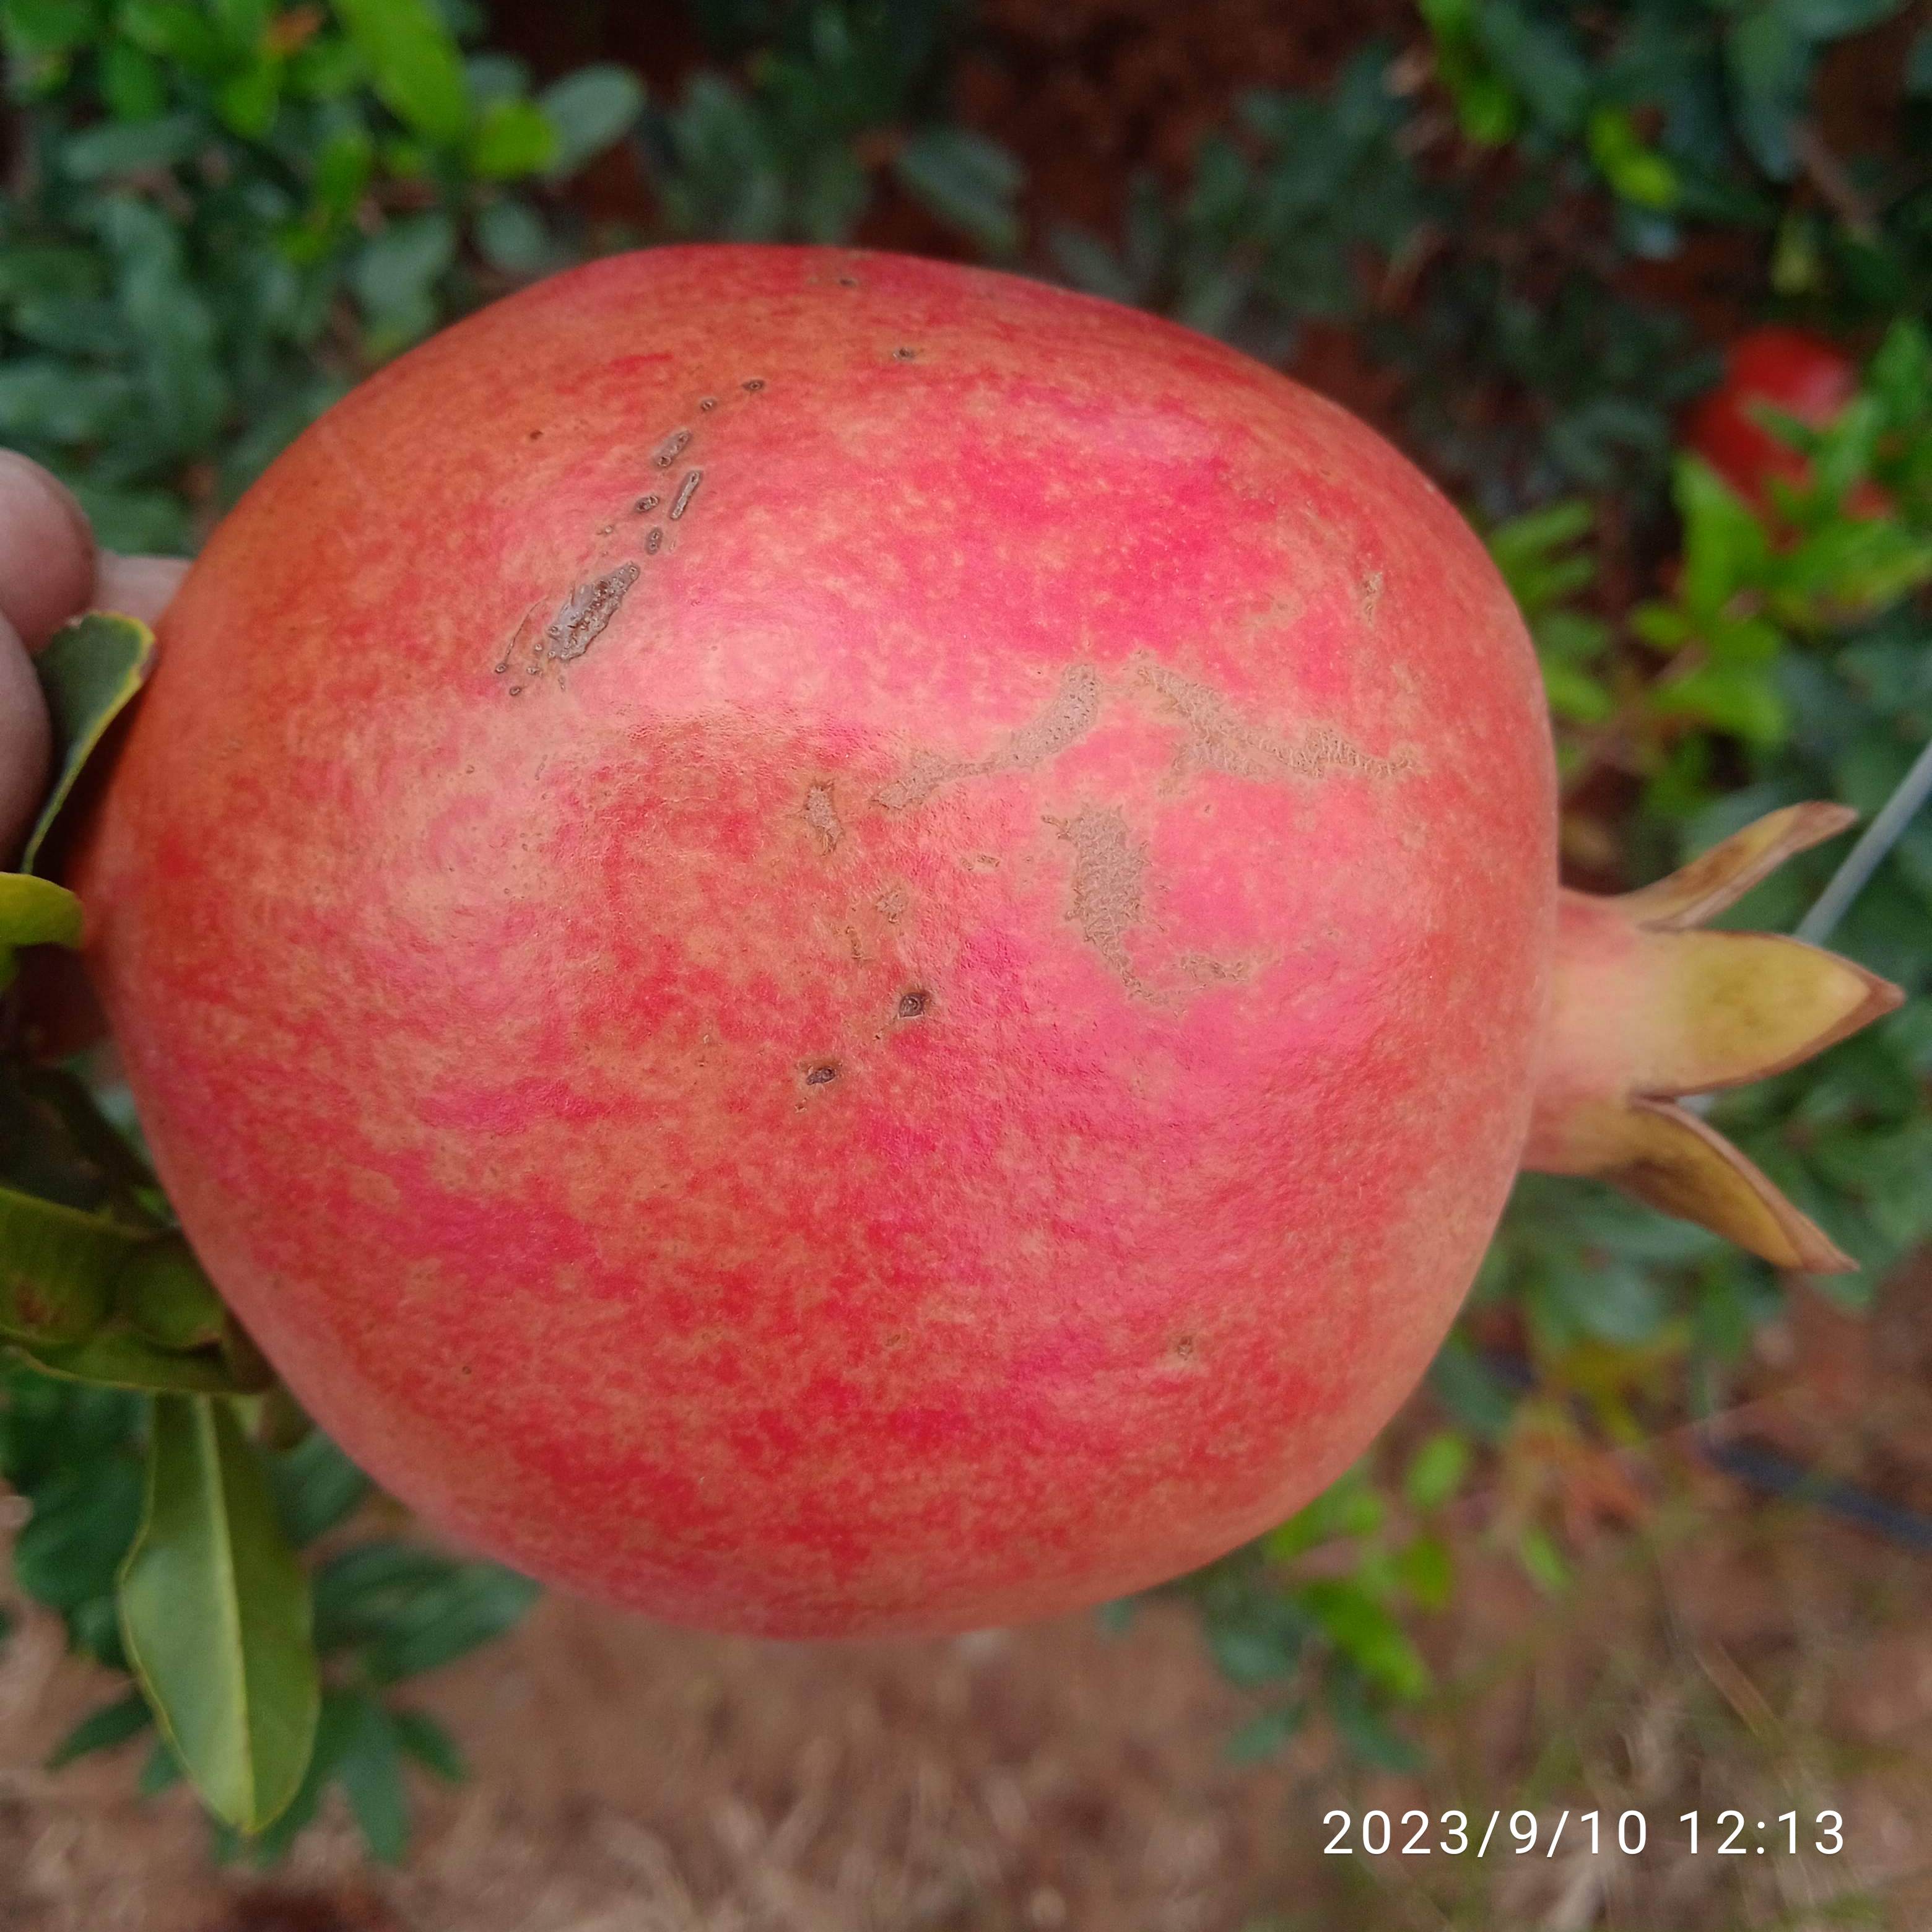
Label: Healthy